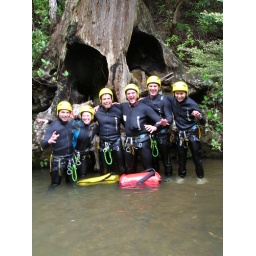
The group by castle gray skull